William Lenthall

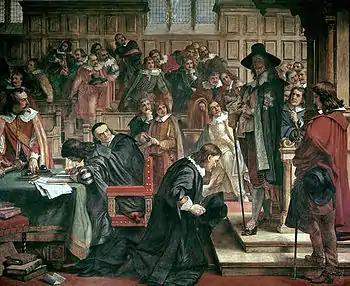
Lenthall kneels to Charles during the attempted arrest of the Five Members

The relationship between the House of Commons and the king became increasingly fraught during 1641, and at the end of the year Charles launched in the House of Lords accusations of treason against five leading members of the Commons. The Commons sat to consider the allegations on 3 January 1642, and held them to be a breach of the House's privilege. Provoked, and determined that the Five Members should not escape arrest, Charles decided to go to the House of Commons himself to apprehend them. The next day, 4 January, he arrived in person, accompanied by about 400 armed men, and entered the Commons chamber. Addressing Lenthall, he said "Mr Speaker, I must for a time make bold with your chair". Lenthall vacated it. Calling first for one of the members, and then another, Charles was met with total silence. He asked the speaker where they were. Kneeling, Lenthall responded: